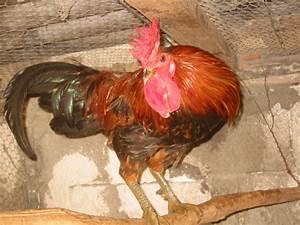
Label: chicken